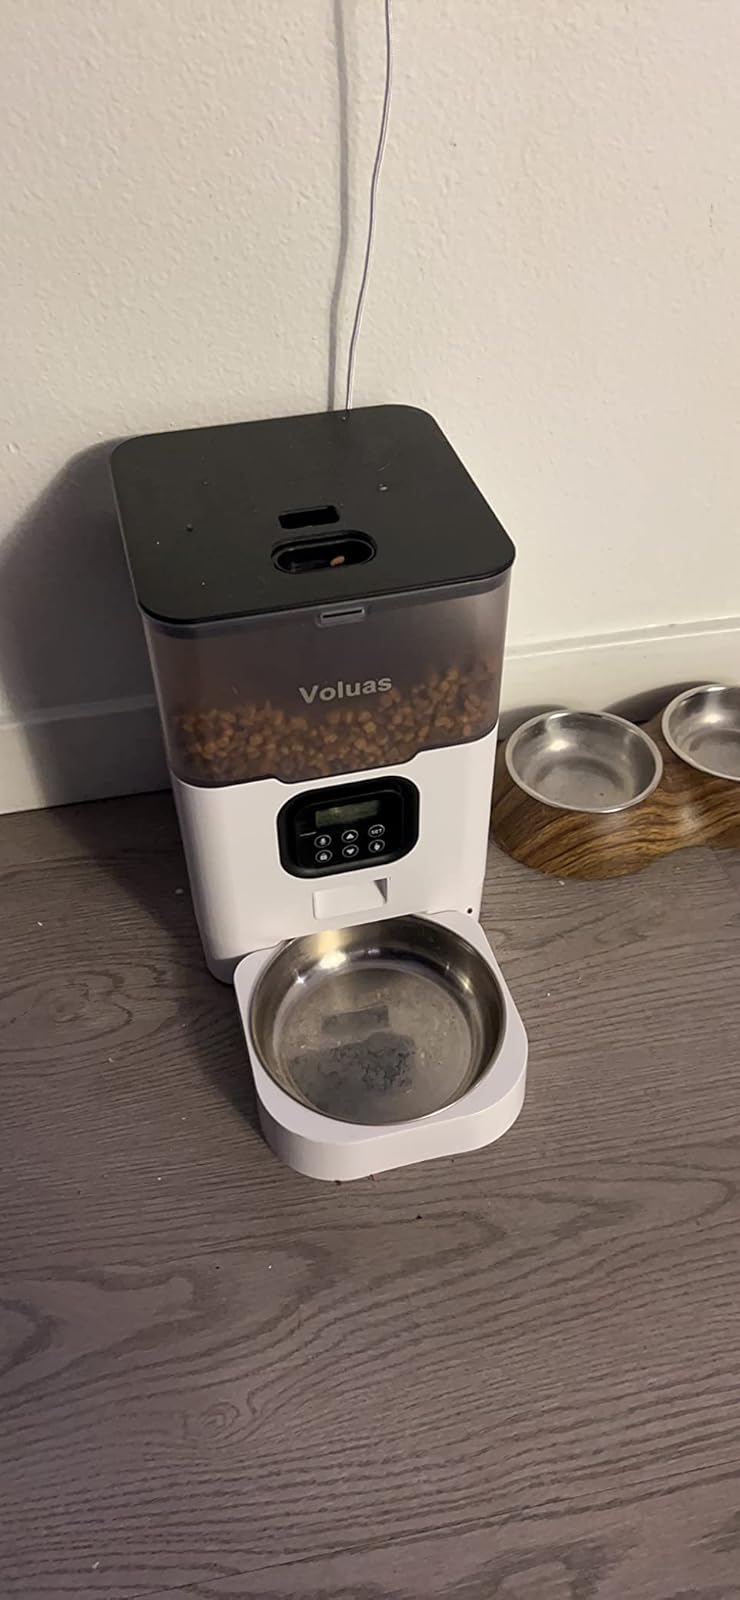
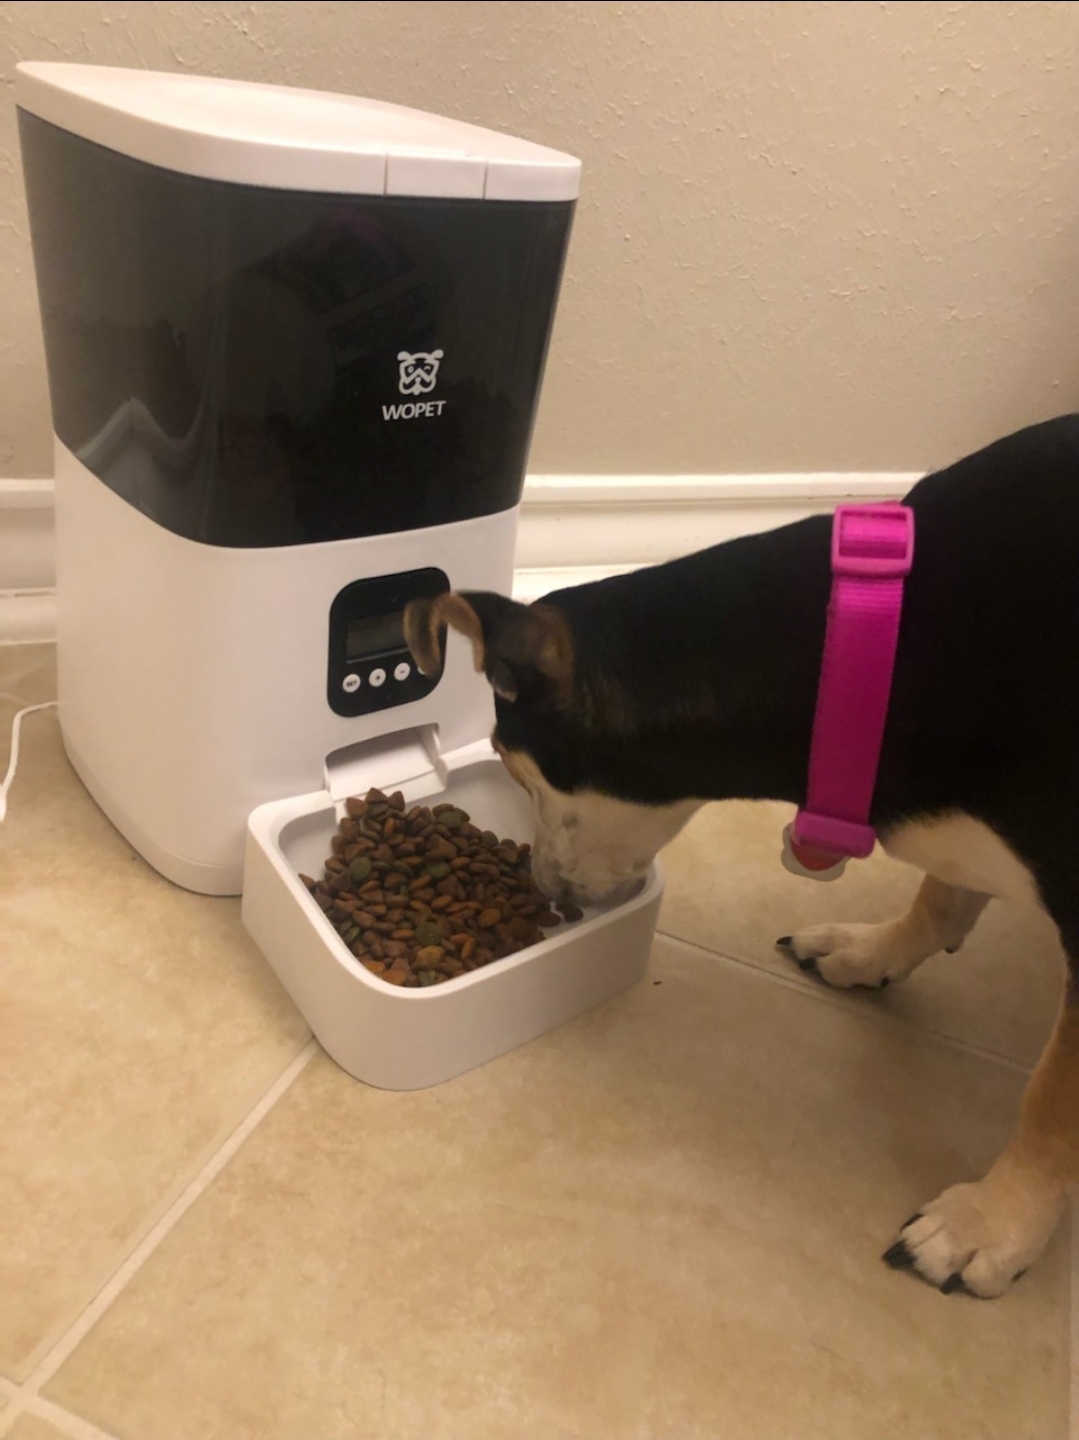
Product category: items_feeder
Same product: no